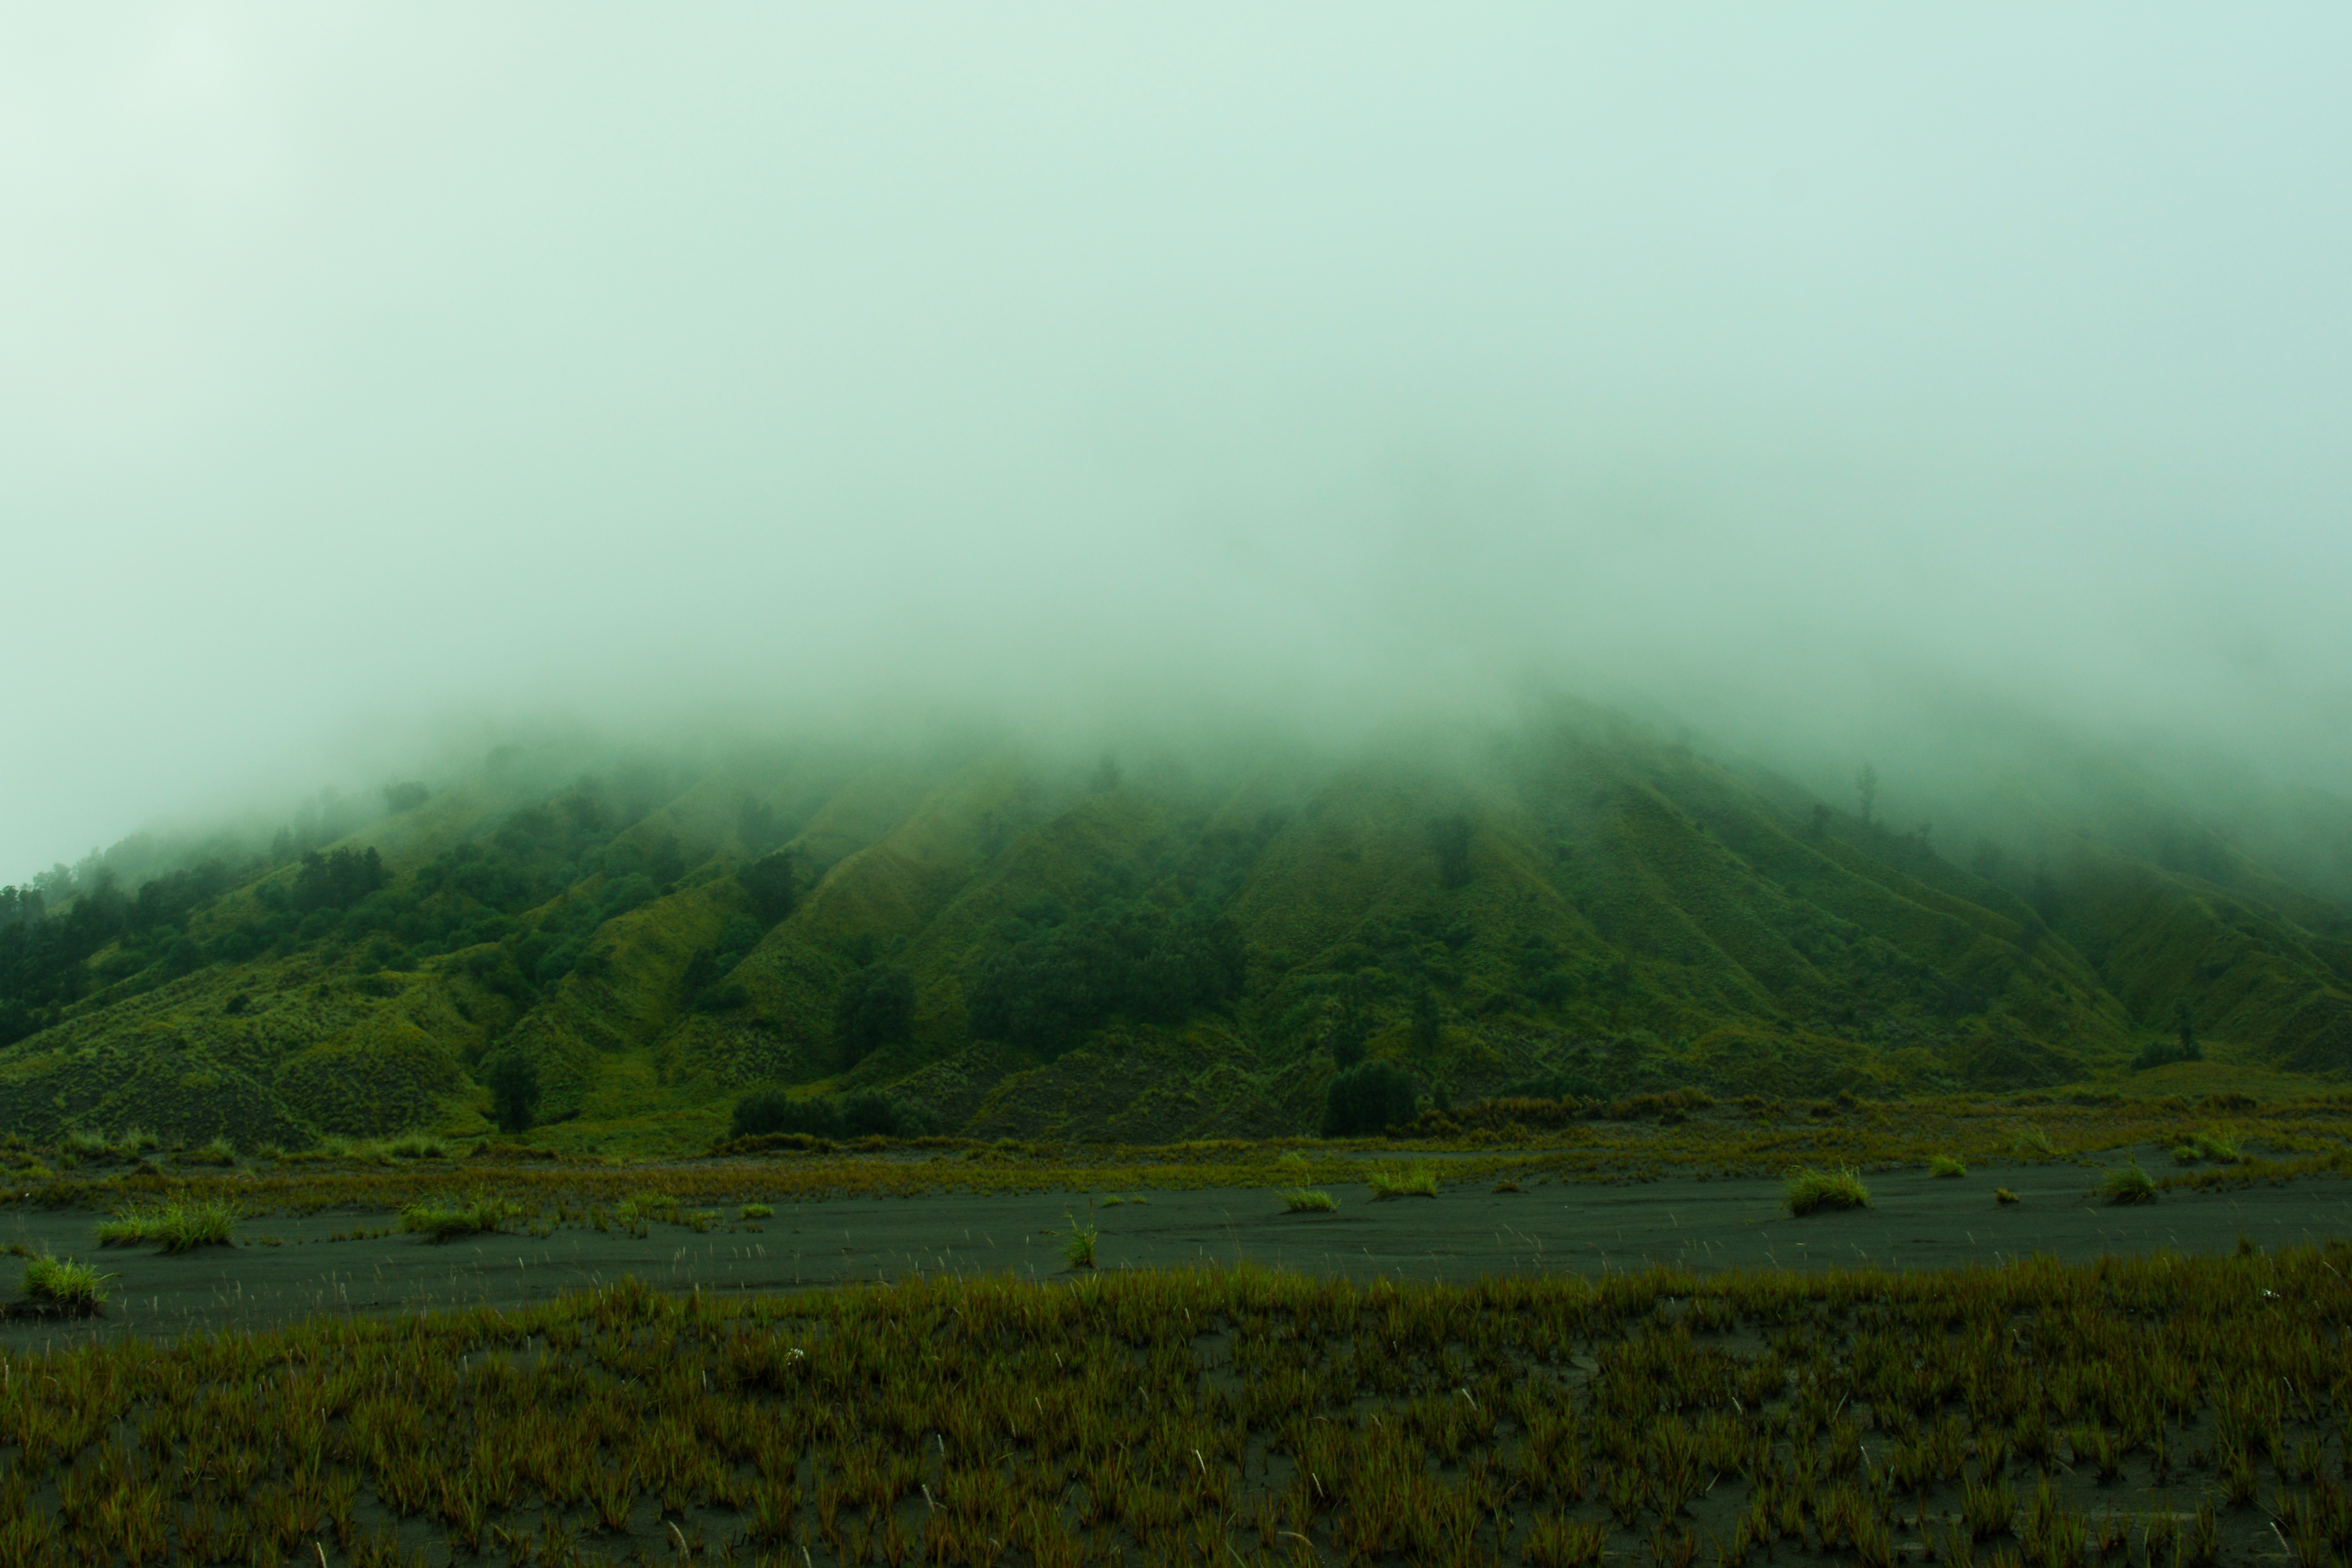
mountain, green, tree, sky, cold, fresh, sand, grass, highland, vegetation, mist, hill station, hill, grassland, fog, morning, atmosphere, cloud, mount scenery, field, rural area, plain, landscape, forest, haze, plateau, meteorological phenomenon, ecoregion, trident, meadow, mountain range, fell